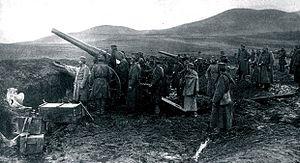
Le canon Canet fut un type de canon mis au point par l'ingénieur français Gustave Canet, ancien directeur à la Société des Forges et Chantiers de la Méditerranée et concepteur de pièces d'artillerie dans la société Schneider et Cie au Creusot.